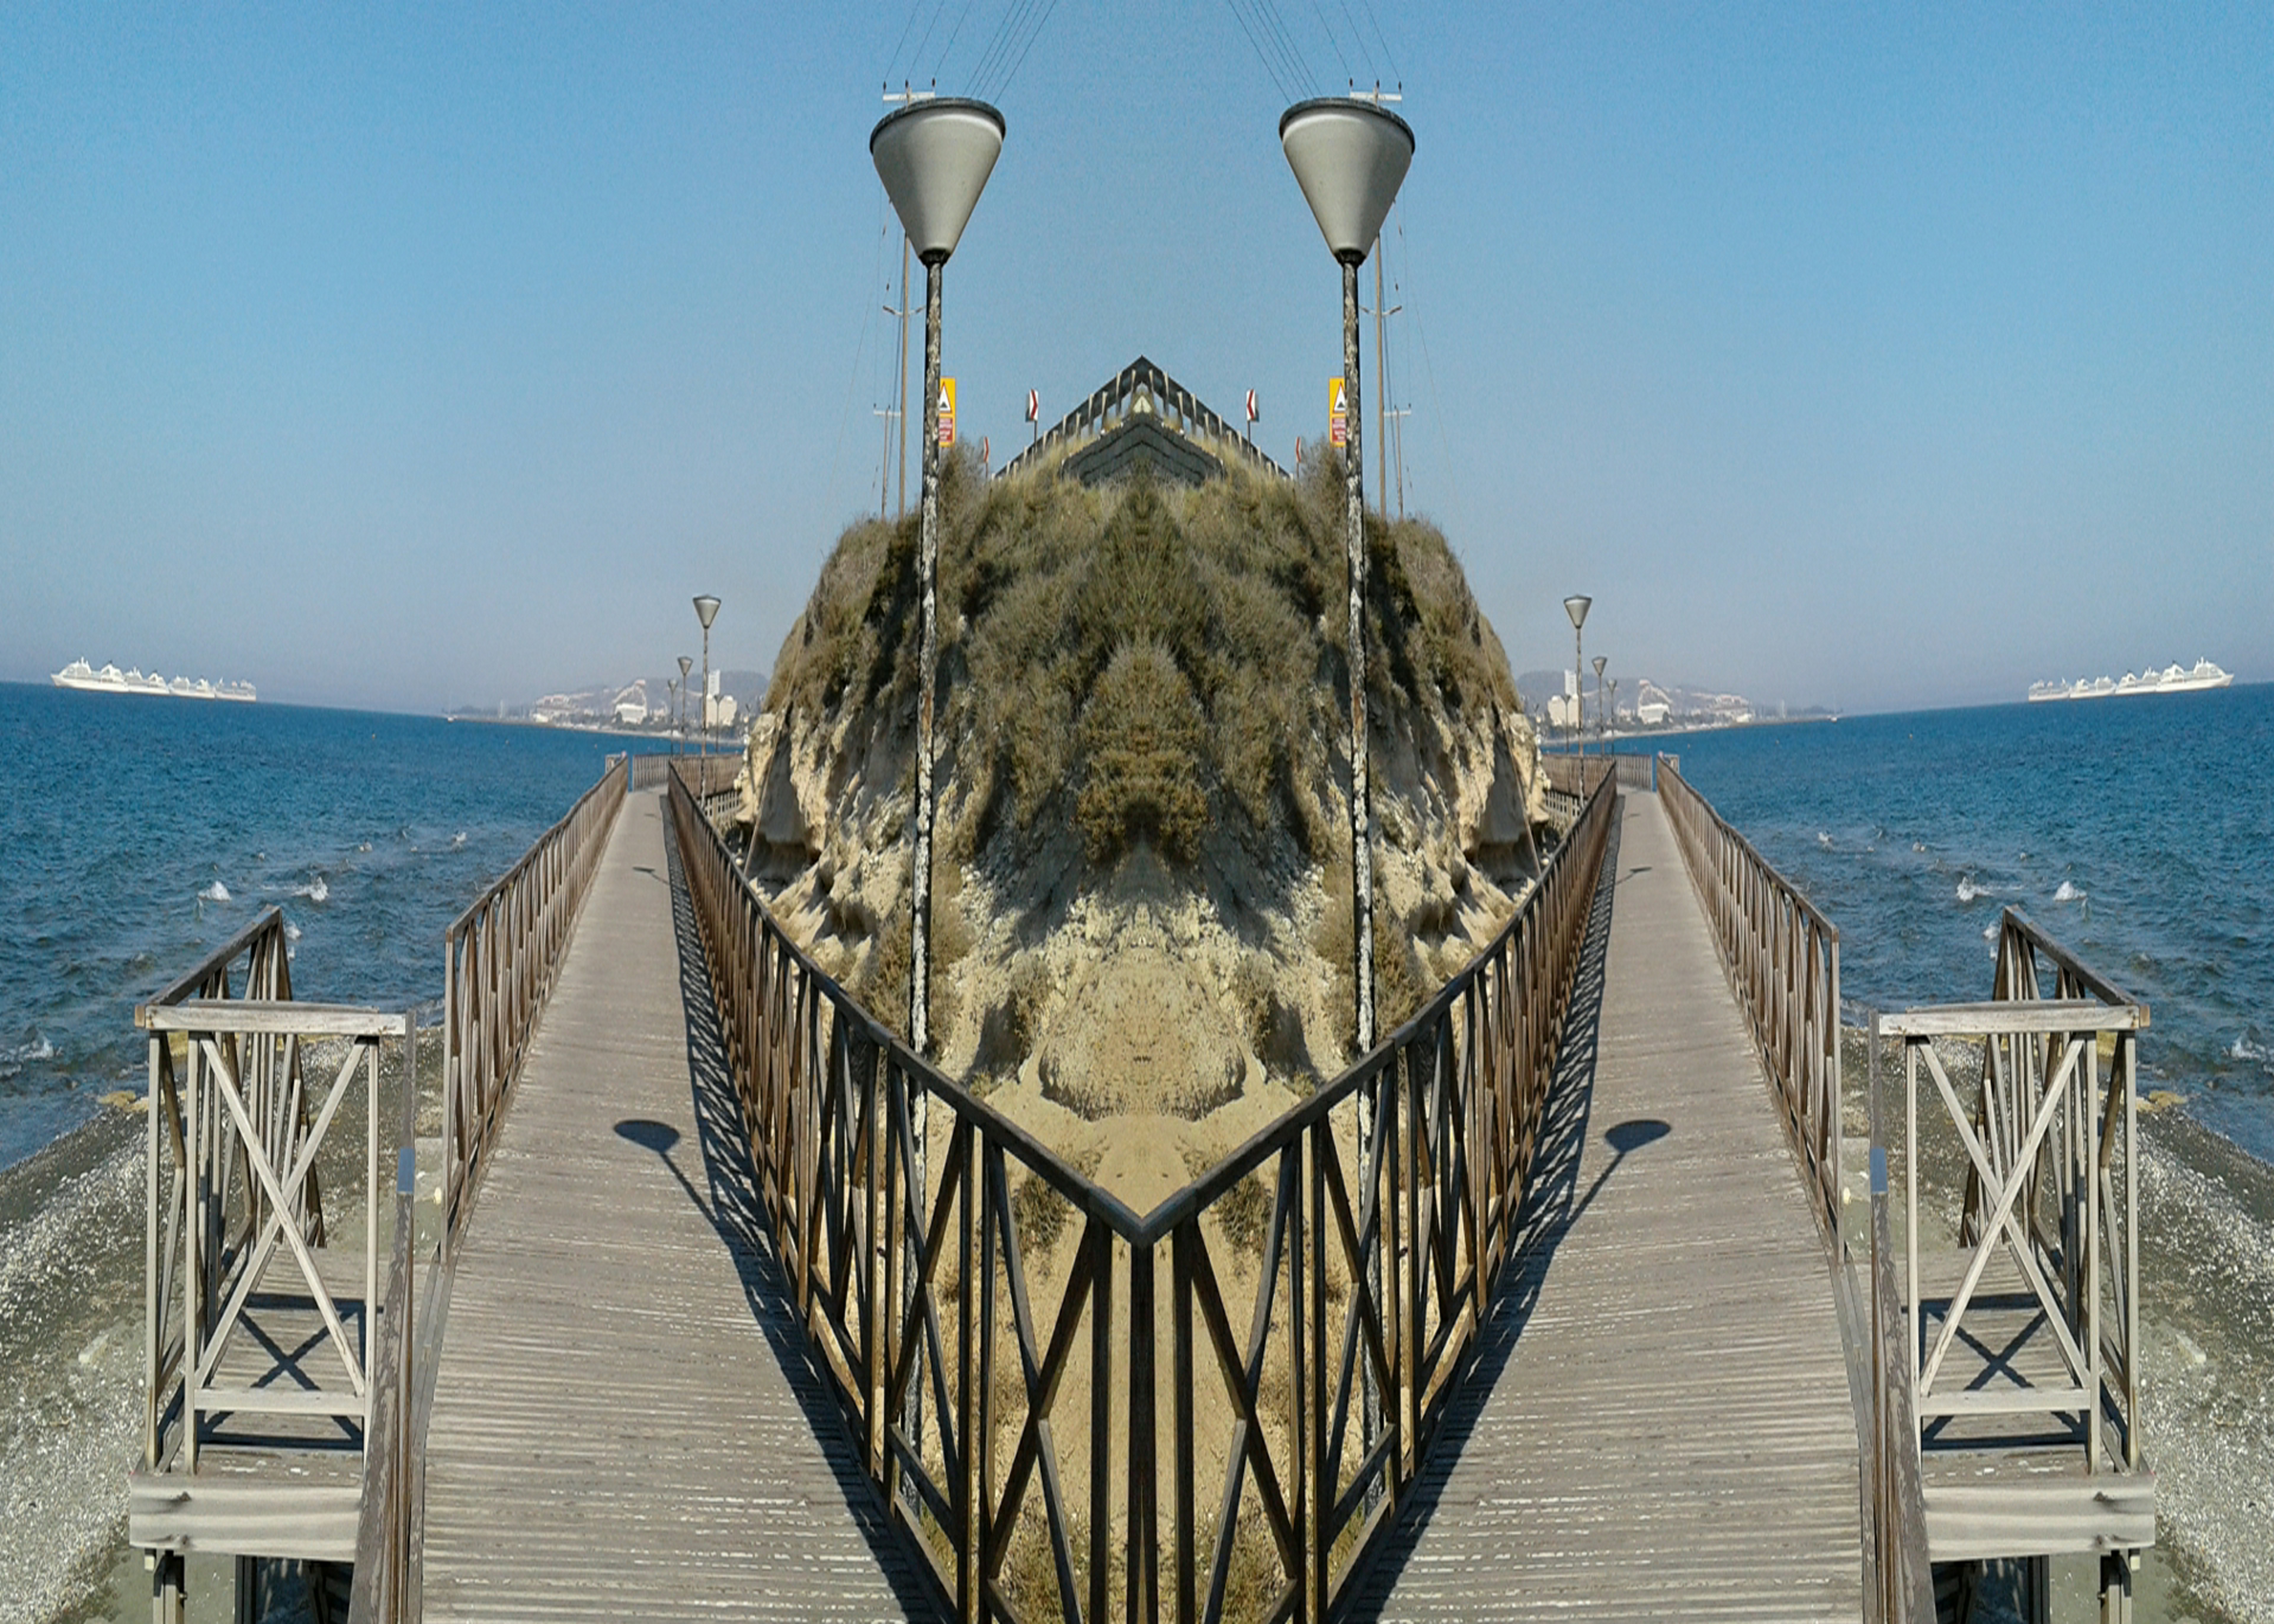
mirror, reflection, sky, sea, rocks, plant, coast, path, within walking, green, trees, pavement, water, construction, docks, boat, wooden, vessel, watercraft, azure, wood, vehicle, coastal and oceanic landforms, tree, dock, horizon, naval architecture, landscape, fence, bridge, leisure, ship, boardwalk, pier, shore, fixed link, water transportation, lake, walkway, ocean, caribbean, nonbuilding structure, tropics, guard rail, stairs, handrail, bay, rock, wave, sound, tourism, house, sand, deck, wind, breakwater, city, vacation